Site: brandenburg
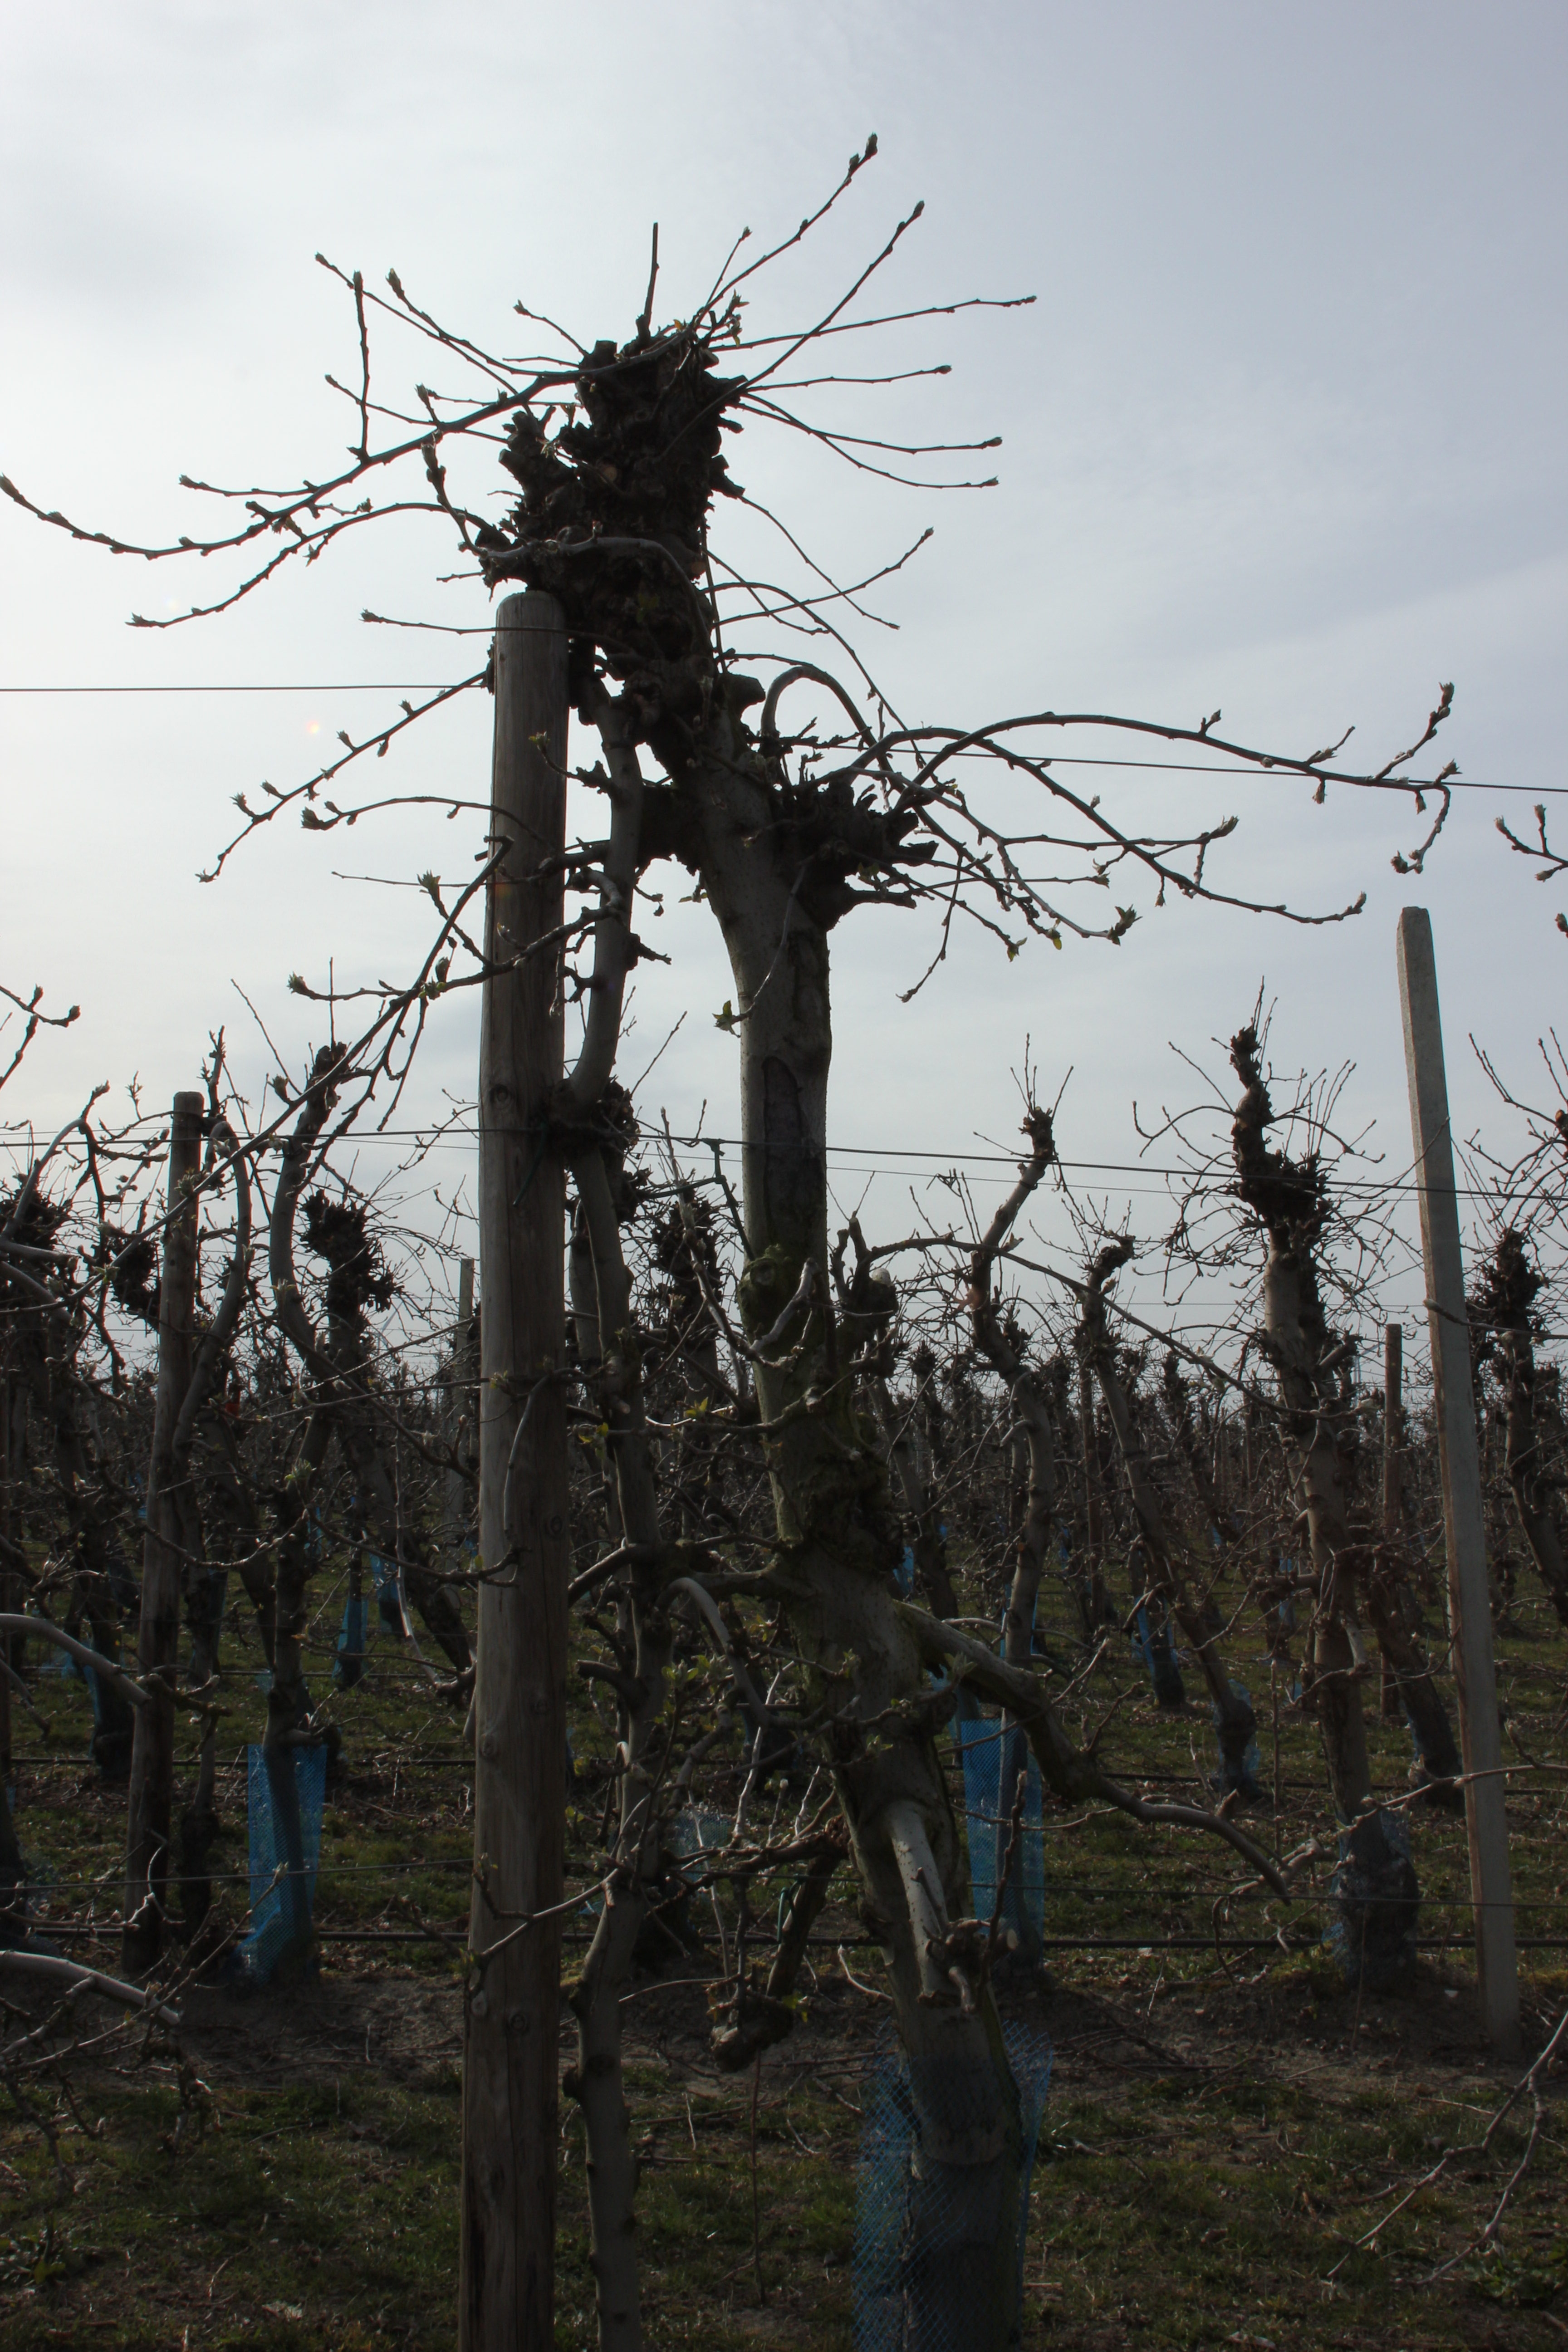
Growth stage (BBCH 54): Inflorescence emergence